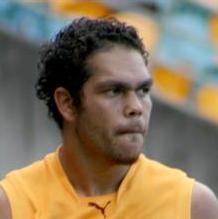
Age: 19